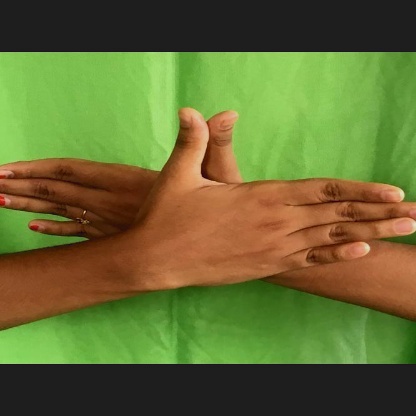
Mudra: Garuda